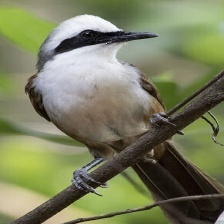
Species: SAMATRAN THRUSH
Scientific name: MYOPHONUS CASTANEUS